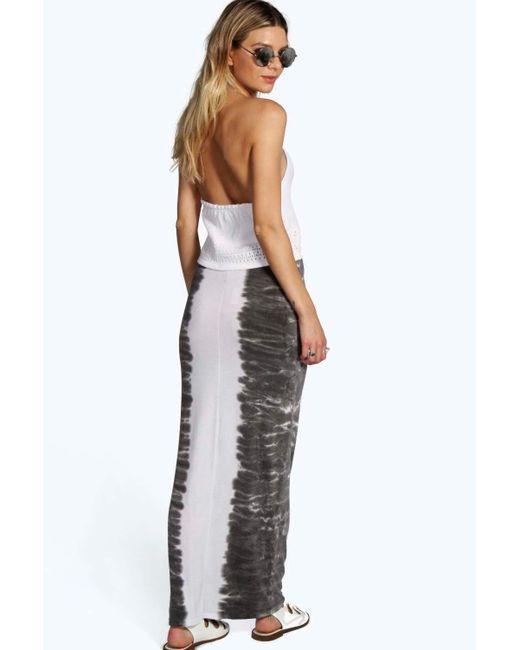
Weißer und schwarzer Farbdesignrock lang nach unten Frauen